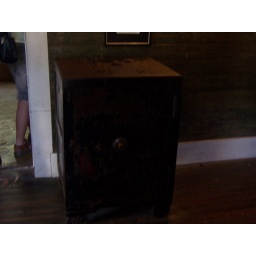
Safe in the original office building that is over 100 years old.